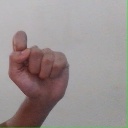
अक्षर: घ